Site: brandenburg
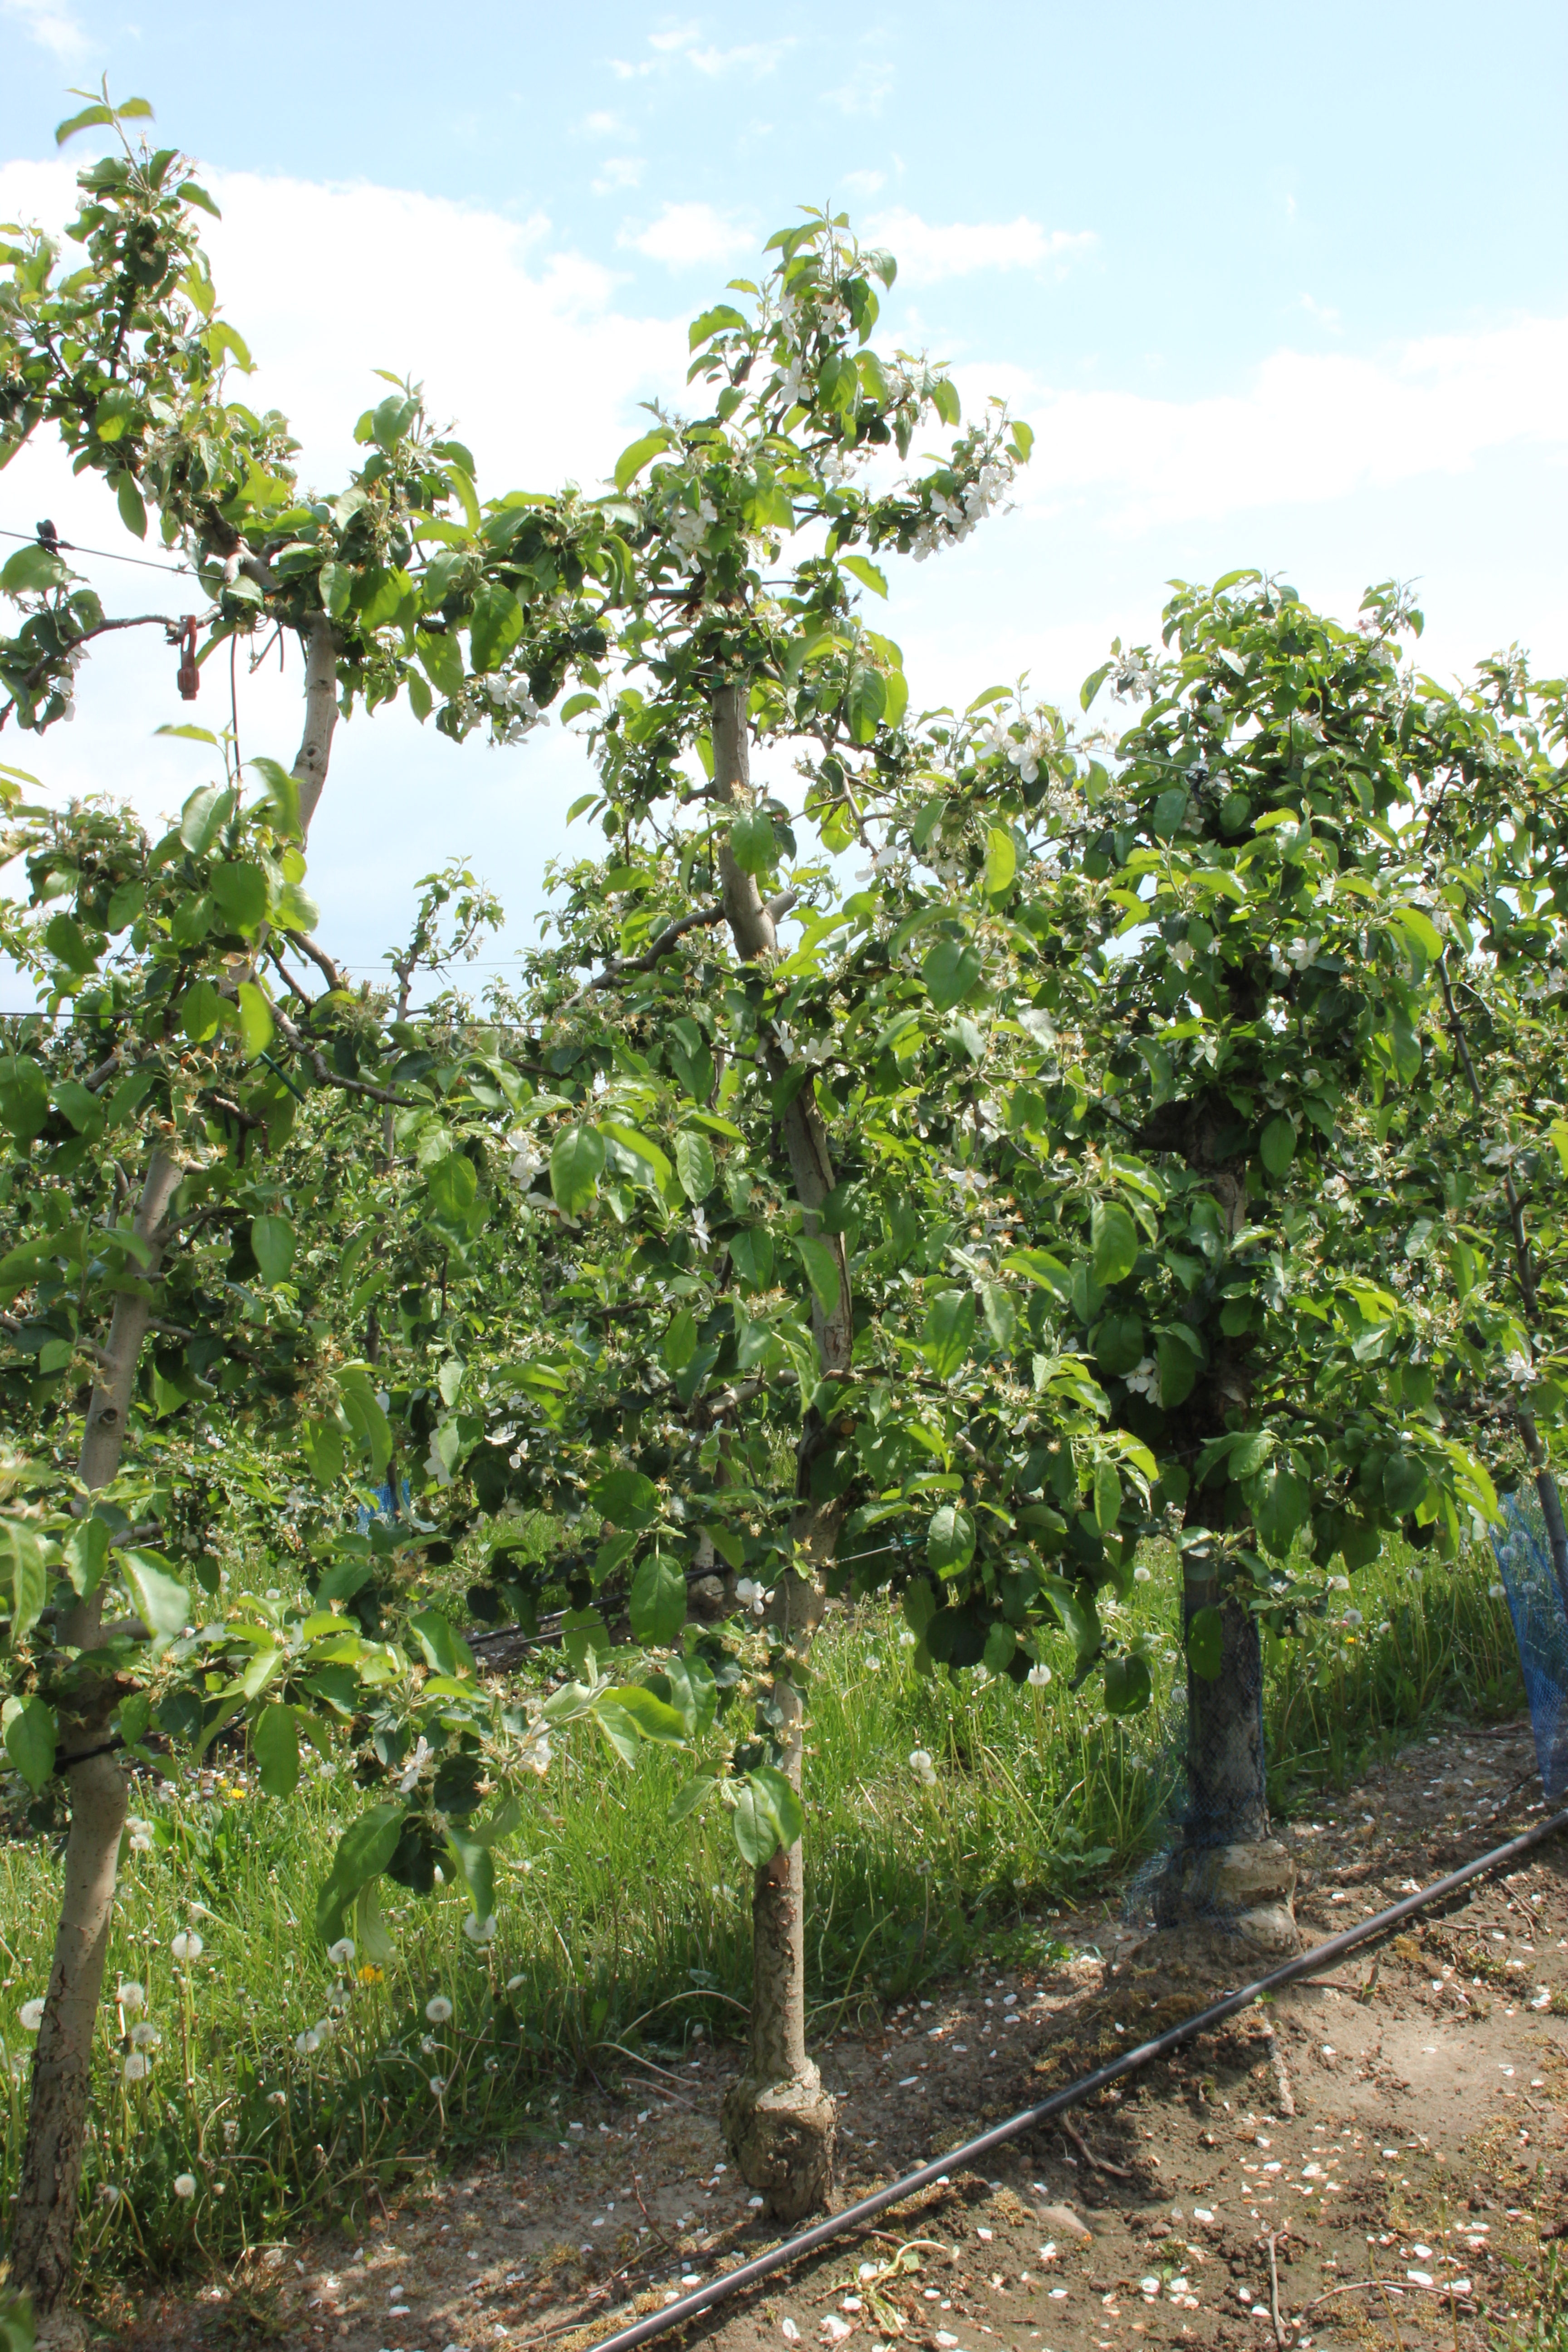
Growth stage (BBCH 67): Flowering